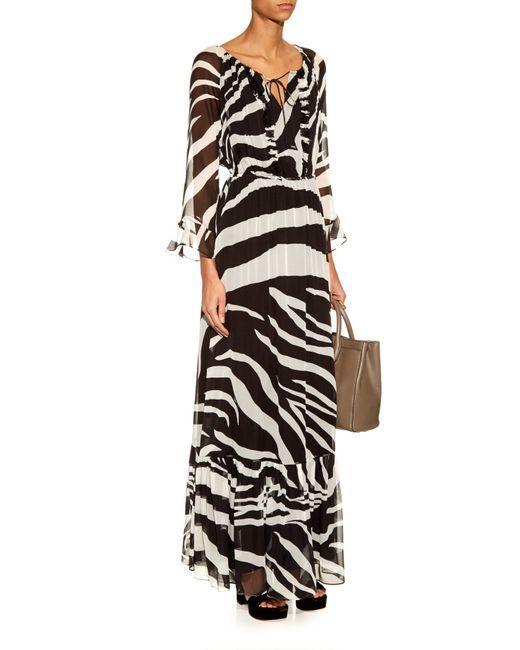
langes Abendkleid mit Zebramuster in Schwarz und Weiß, dünner Stoff, lange Ärmel